Kjölur

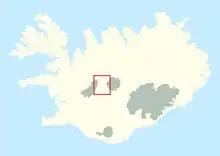
Location of the Kjölur highland area

Kjölur is a plateau in the highlands of Iceland, roughly defined as the area between the Langjökull and Hofsjökull glaciers. It lies at an elevation of about 600–700 metres.